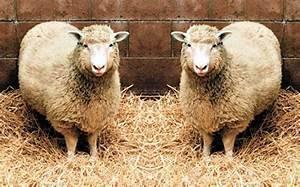
sheep